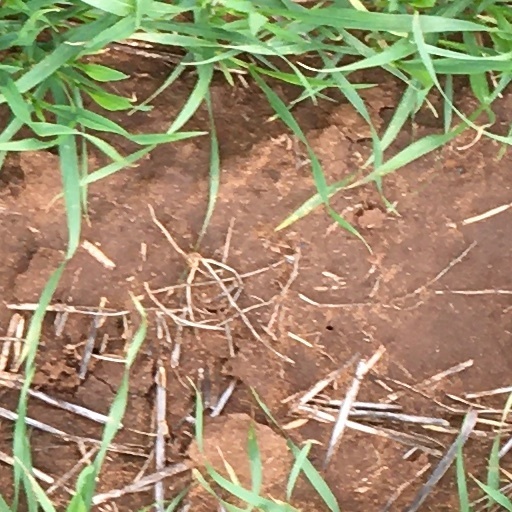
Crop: wheat